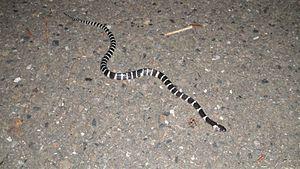
Bungarus multicinctus, le Bongare rayé, est une espèce très venimeuse de serpents de la famille des Elapidae que l'on rencontre dans une grande partie de la Chine centrale et méridionale et en Asie du Sud-Est. Cette espèce a été décrite la première fois par le scientifique Edward Blyth en 1861. Cette espèce a deux sous-espèces connues, la sous-espèce nominale Bungarus multicinctus multicinctus, et Bungarus multicinctus wanghaotingi. Le Bongare rayé habite dans les zones marécageuses de son aire de répartition géographique, bien qu'on peut le trouver parfois dans d'autres types d'habitats.